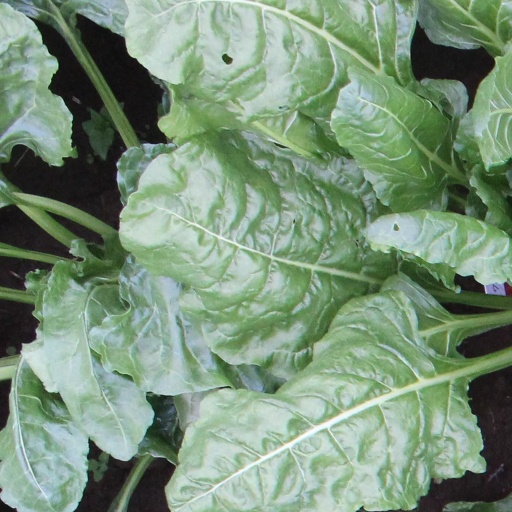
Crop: sugar beet